Camila (footballer)

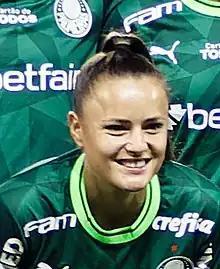
Camila playing for Palmeiras in 2023

Camila Martins Pereira (born 10 October 1994), commonly known as Camila or Camilinha, is a Brazilian professional footballer who currently plays as a midfielder or outside back for Brazilian Série A1 team São Paulo.